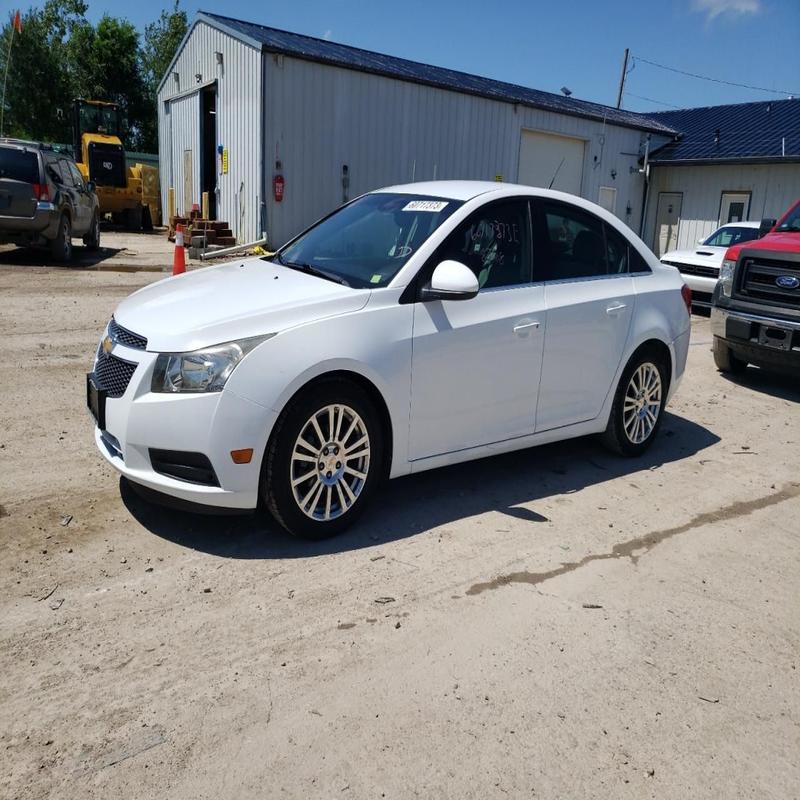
Aucun dommage détecté.
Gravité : aucun